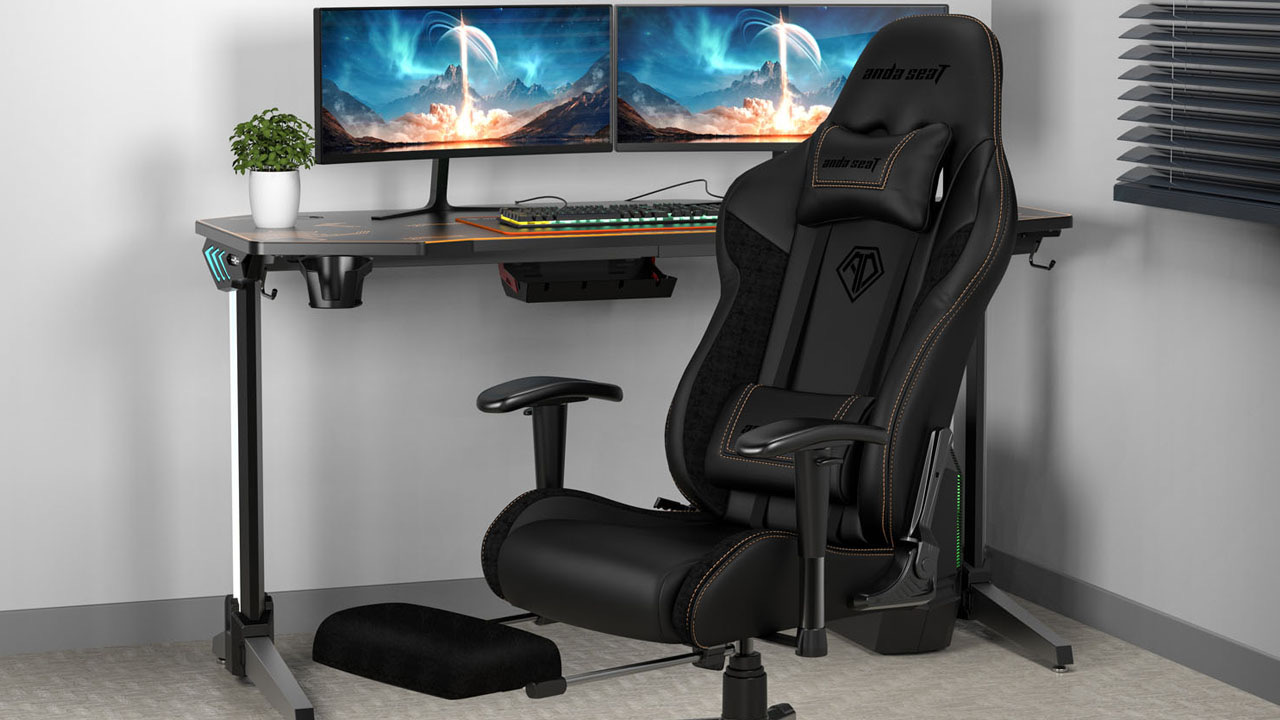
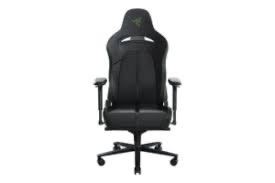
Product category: items_chair
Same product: no